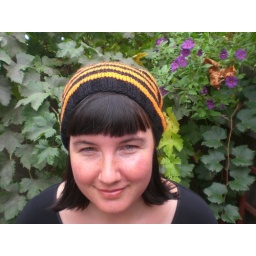
Based on the Le Slouch hat by Knit and Tonic. Used woolease and some vintage orange superwash wool. Knit by Dana.